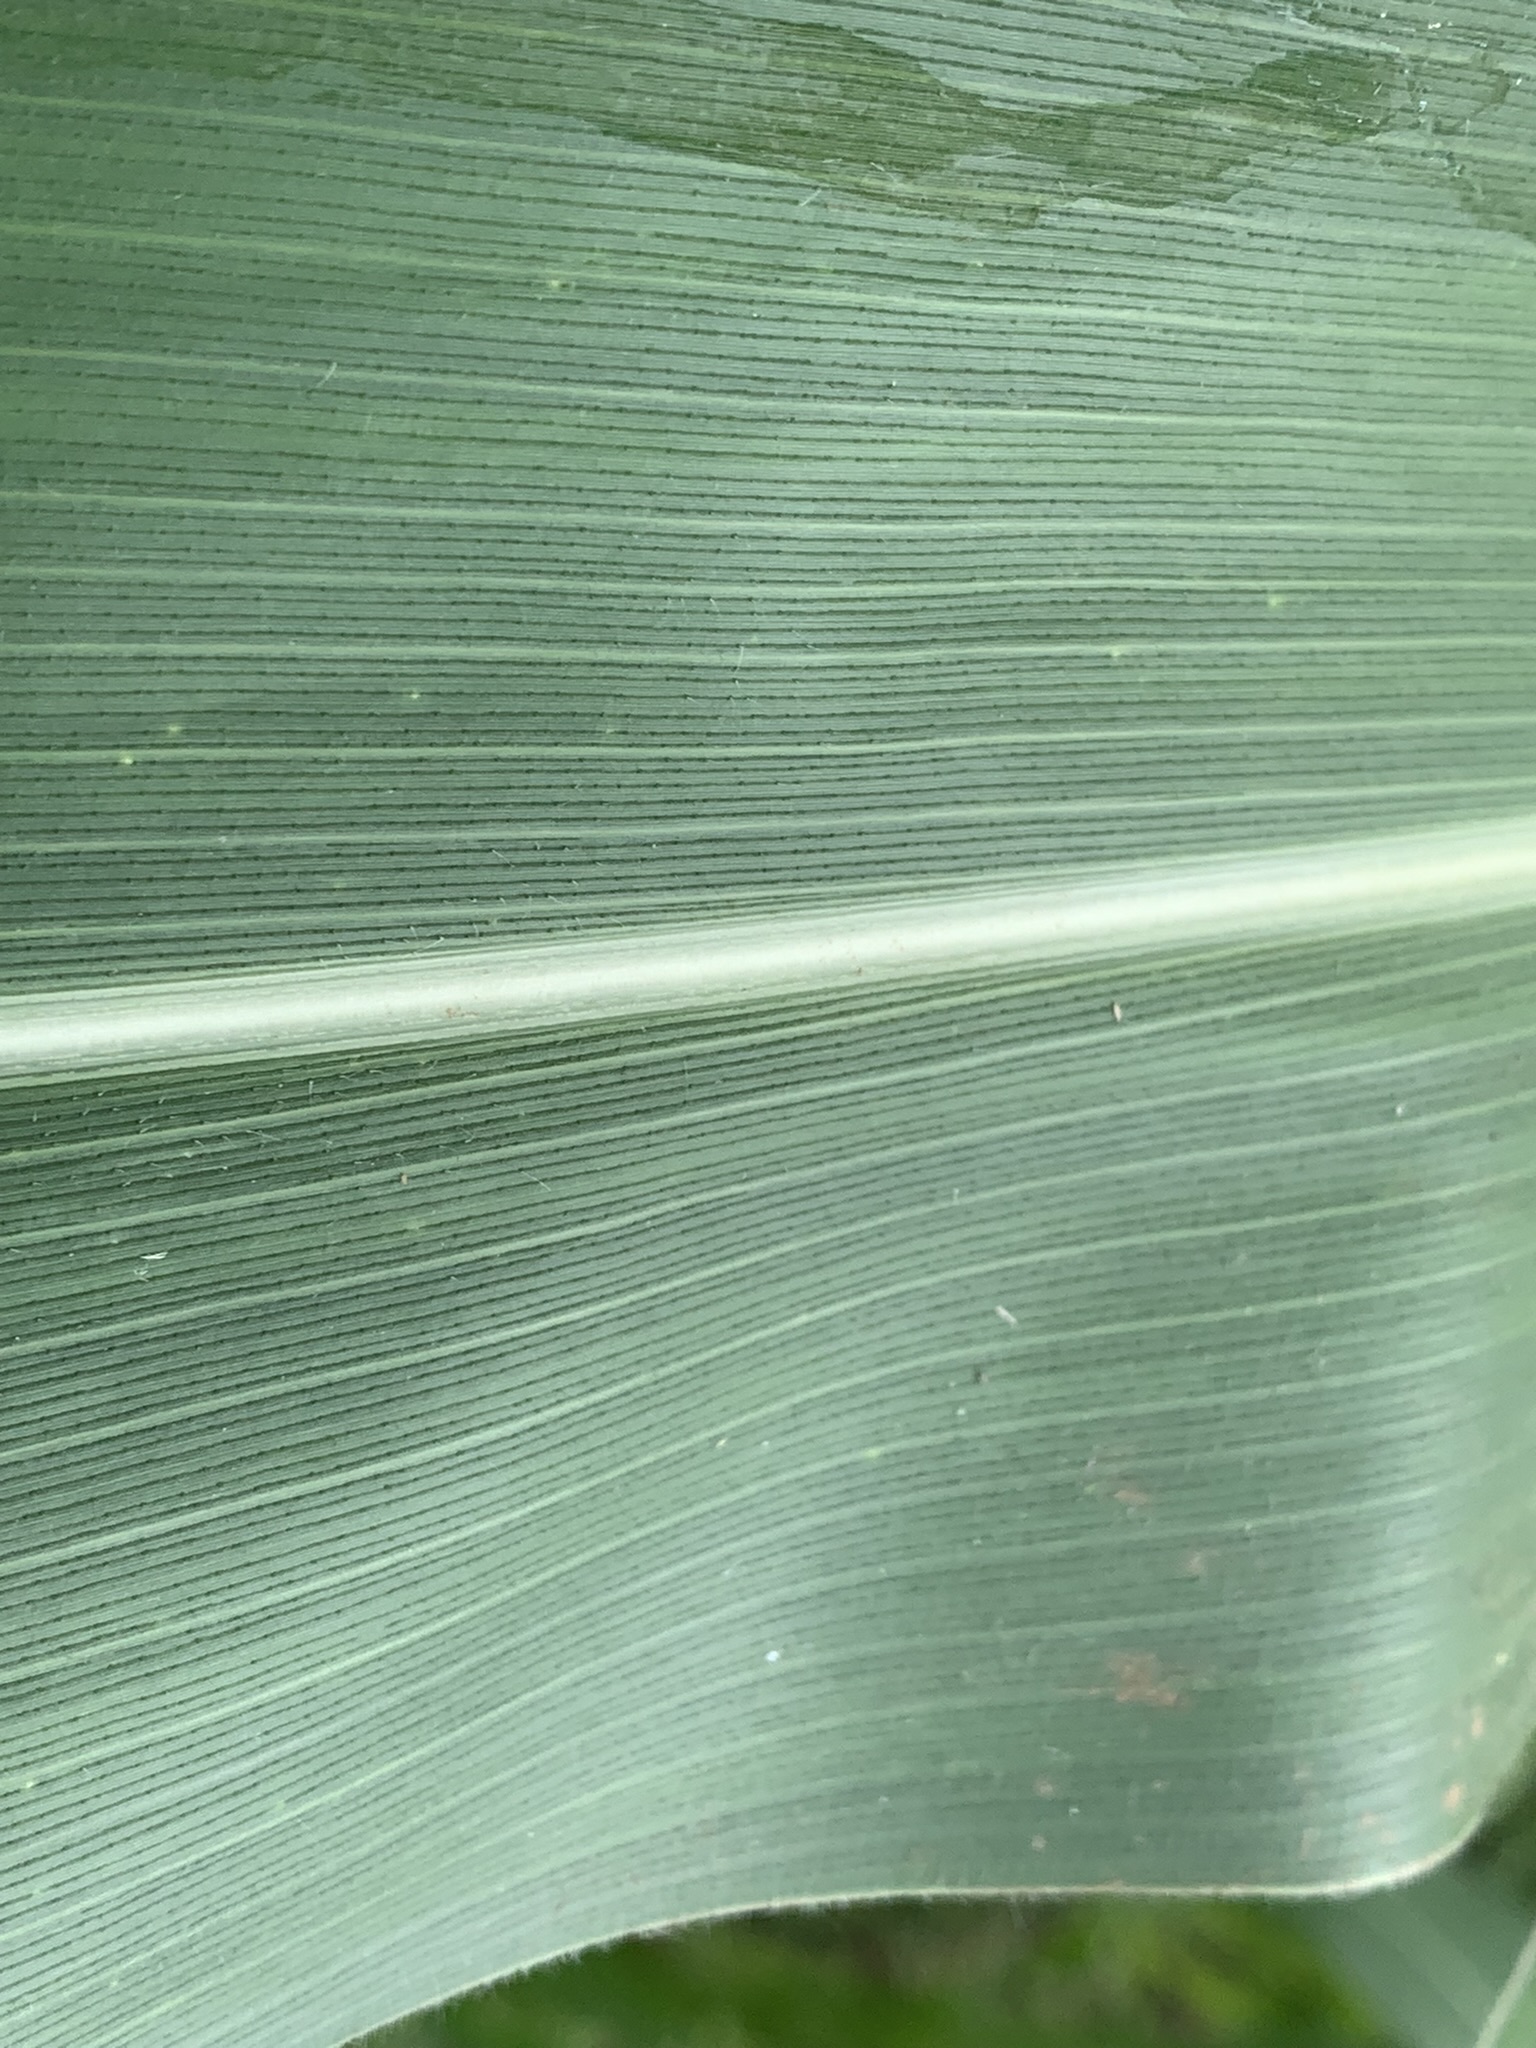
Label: Healthy